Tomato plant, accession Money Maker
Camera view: horizontal (90 deg, fisheye); turntable rotation: 0 degrees
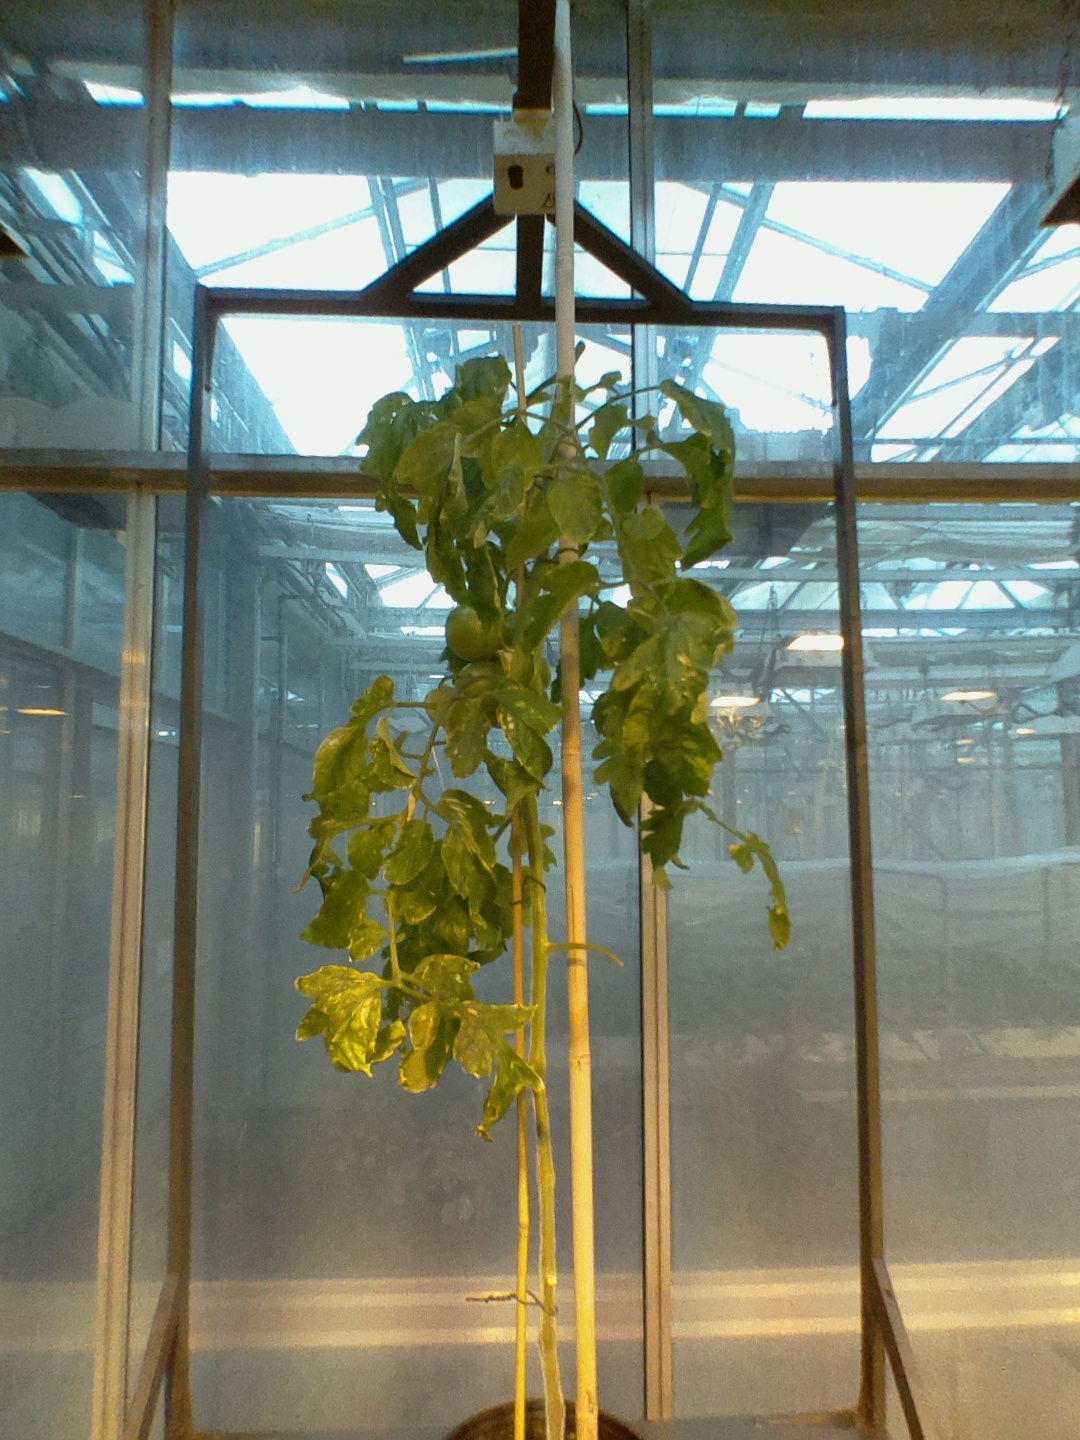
BBCH growth stage 79: 90% -100% of final fruit size